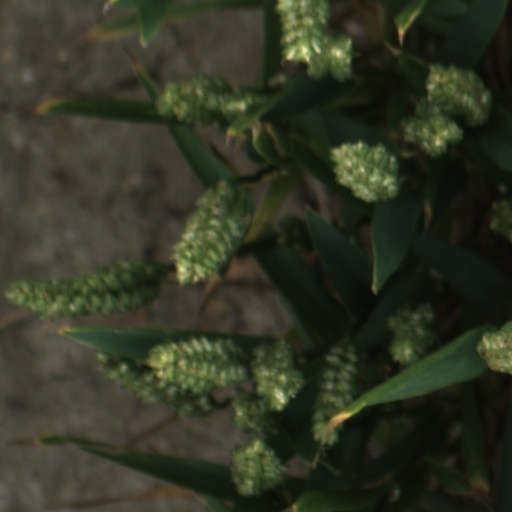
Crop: wheat